Bemani

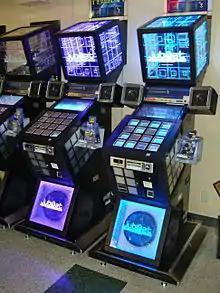
"Jubeat" arcade cabinets

Announced on December 22, 2007, "Jubeat" (pronounced "you beat", title changed to "UBeat" and "Jukebeat" in the American test releases) is similar to Whac-A-Mole, where players must tap the square-shaped panels on a touch screen when they light up. It was released in Japan in July 2008. A localized version of the game for North America was announced the month after with tests held at an arcade in Southern California alongside "Dance Dance Revolution X". After two separate testing phases Konami canceled all plans to release the game in North American Arcades. "Jubeat" arcade presence is localized in Japan and several East Asian countries. Free-to-Play adaptations for mobile were eventually released in 2010. Japan received Jubeat Plus, available for iOS and Android. International regions received a localized version called "Jukebeat", available solely on iOS. While the apps may appear similar, "Jukebeat" songlist is far more restricted and features different licences.